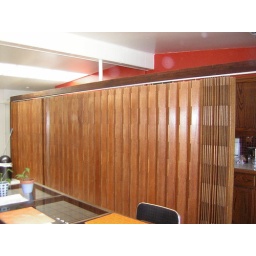
The dividng wall in the kitchen